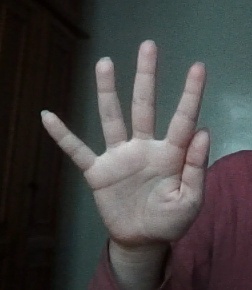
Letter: sheen